Saint-Paul-en-Forêt

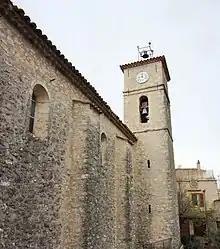
St Paul en Forêt - la kirka turo

Saint-Paul-en-Forêt (literally "Saint-Paul in Forest"; Provençal: "Sant Pau de la Galina") is a commune in the Var department in the Provence-Alpes-Côte d'Azur region in southeastern France.